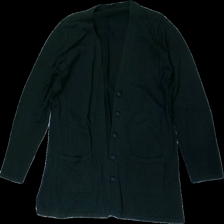
View: front
Type: Cardigan
Category: Ladies
Brand: Lindex
Brand text on label: Charter club
Colors: Black, Green, Blue
Material: 100% Cotton
Cut: Long, Loose
Size: XL
Season: All
Price range: 50-100
Recommended usage: Recycle
Description: Washed out